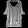
Label: Shirt